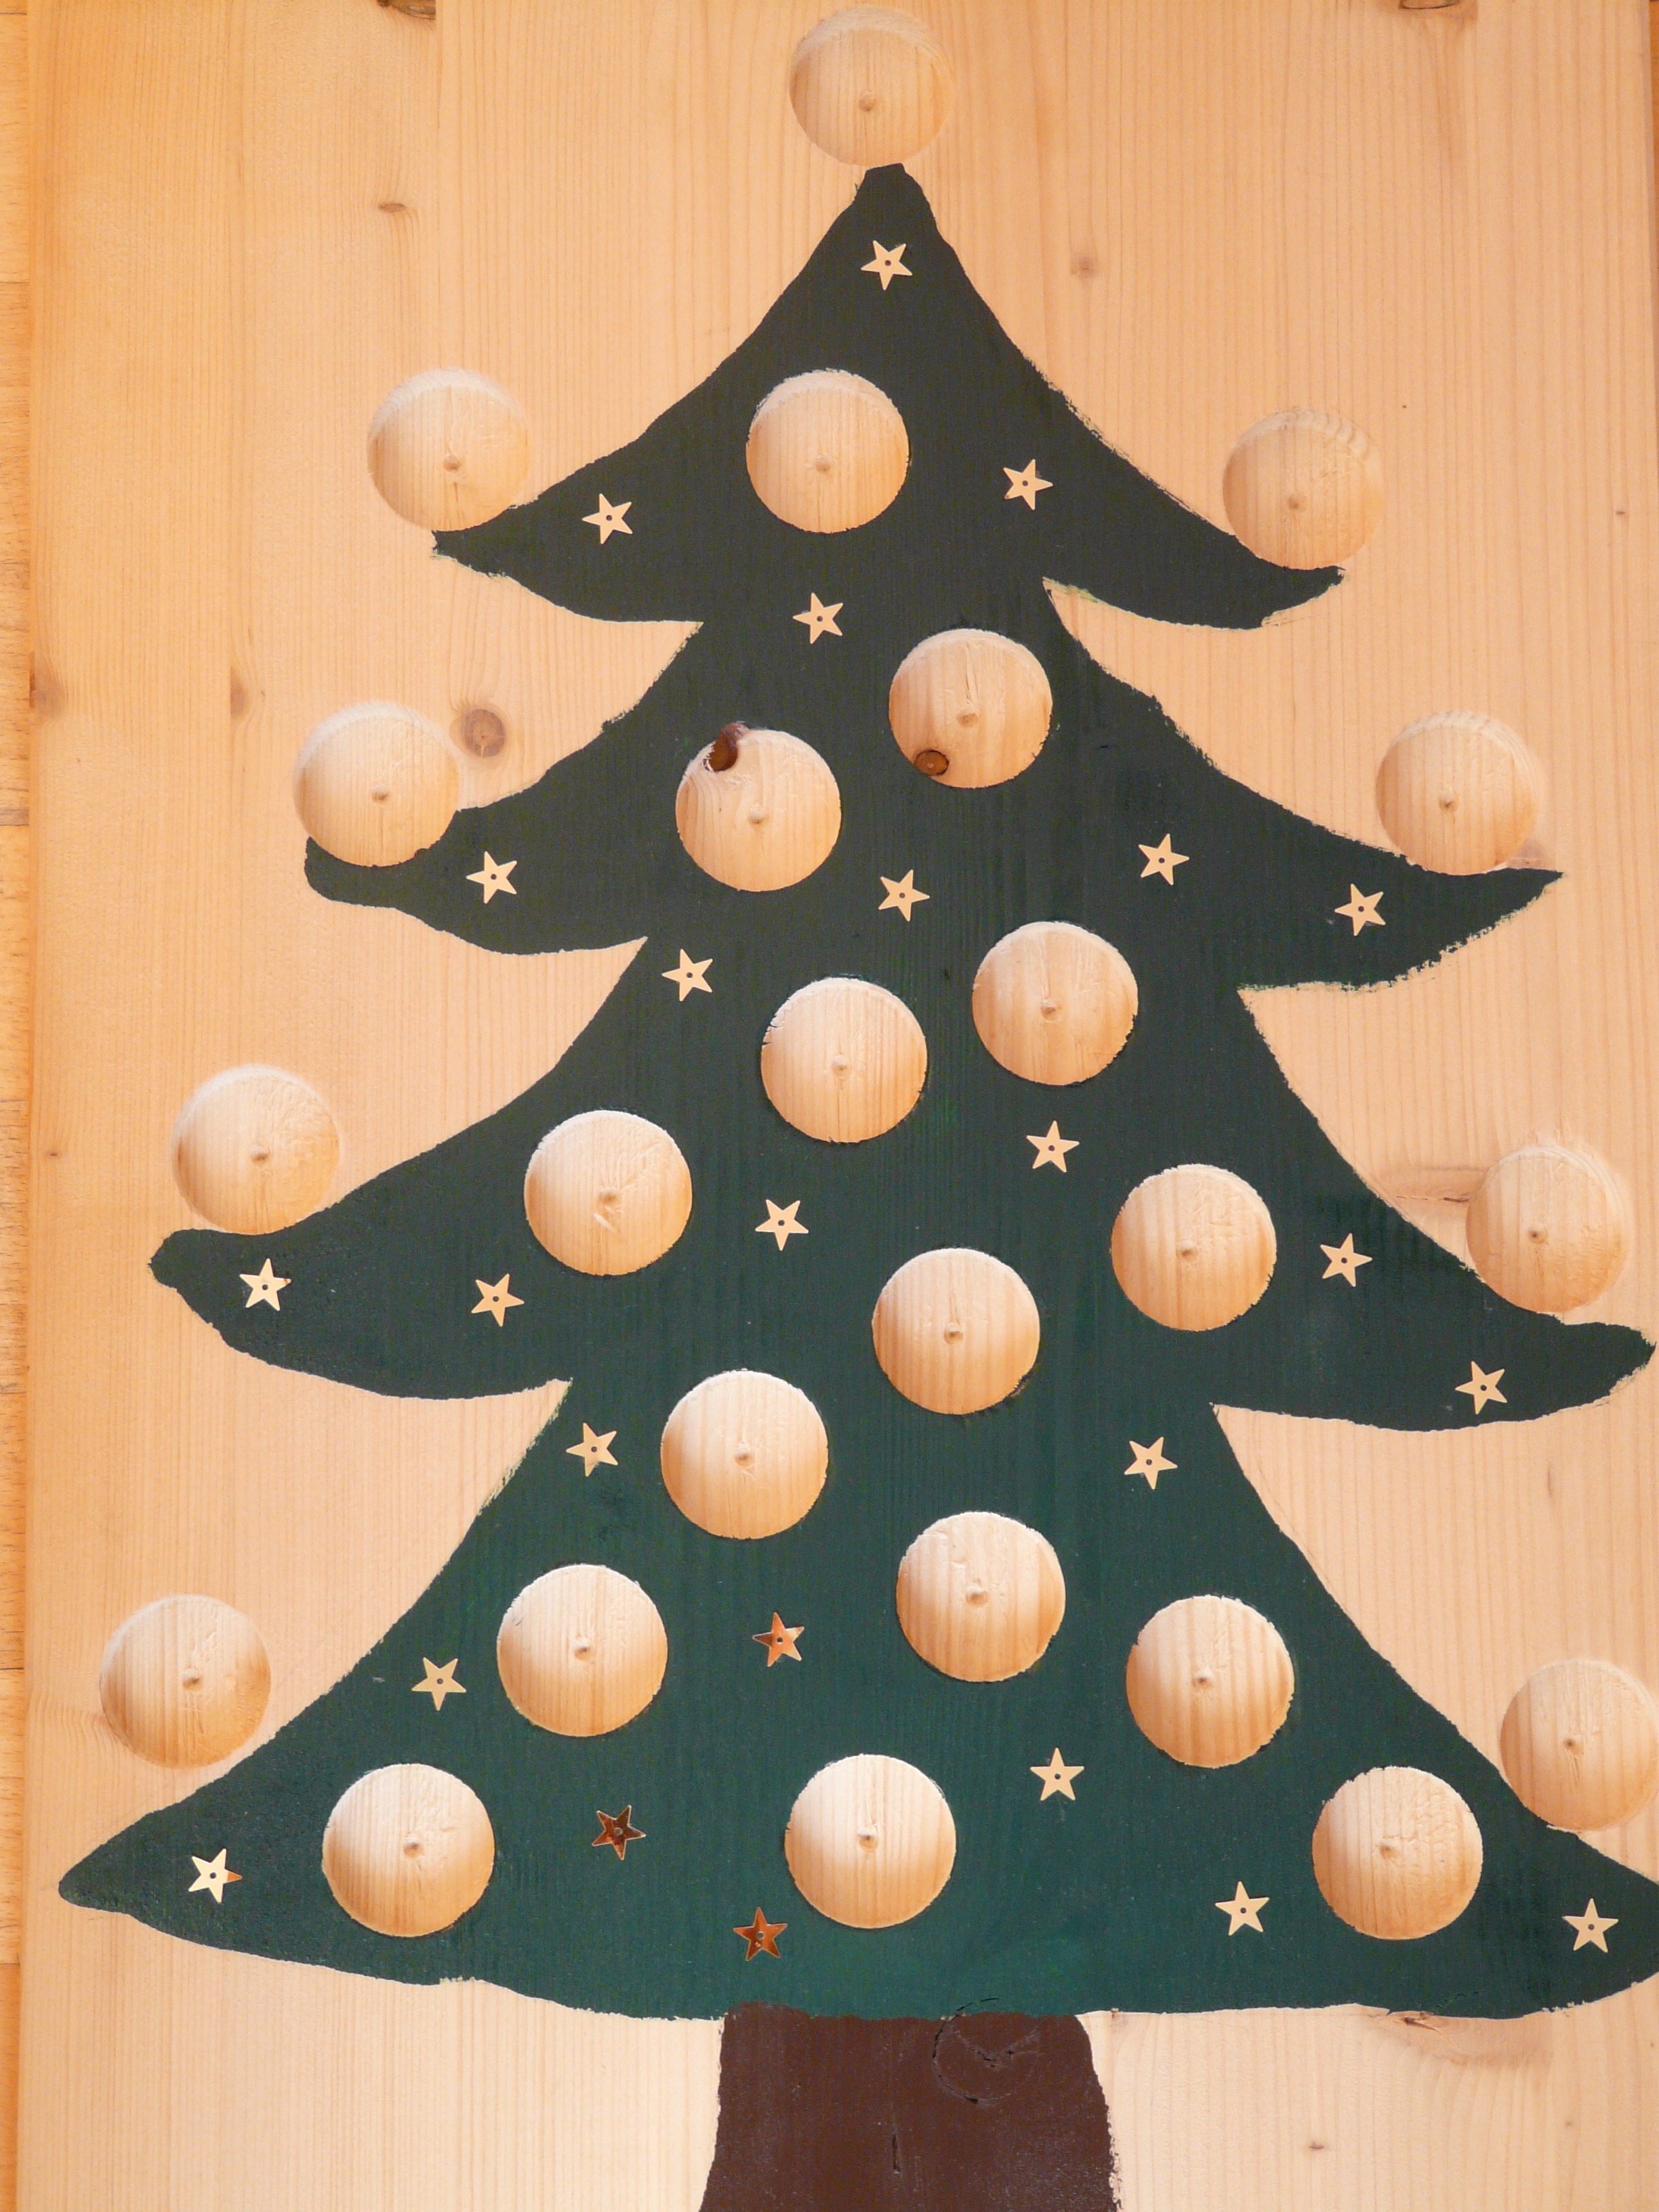
pattern, lighting, decor, christmas tree, advent, christmas decoration, design, painted, holes, cut out, advent calendar